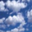
Label: cloud